Brachyloma

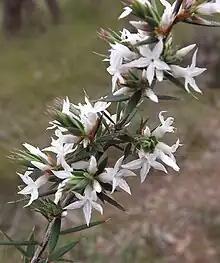
"Brachyloma depressum" in Grampians National Park

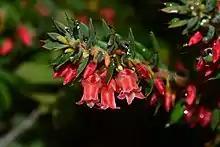
"Brachyloma preissii"

Brachyloma is a genus of about 16 species of flowering plants in the family Ericaceae and is endemic to Australia. Plants in the genus "Brachyloma" are shrubs with more or less erect leaves and bisexual flowers usually arranged singly in leaf axils, the 5 petals fused to form a cylindrical or bell-shaped tube, the stamens sometimes enclosed in the petal tube.